New Jersey State Fair

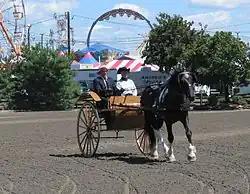
Incorporated in 1940

The New Jersey State Fair is a non-profit agricultural fair held in early August at the Sussex County Fairgrounds in Augusta, New Jersey. The fair has been held in conjunction with the Sussex County Farm and Horse Show since 1999 and draws 220,000 residents annually. The Augusta-based event was commonly referred to as the Sussex County Fair by locals. This fair is not affiliated with nor is to be confused with State Fair Meadowlands, which is a carnival held every June at the Meadowlands Sports Complex in East Rutherford, New Jersey.